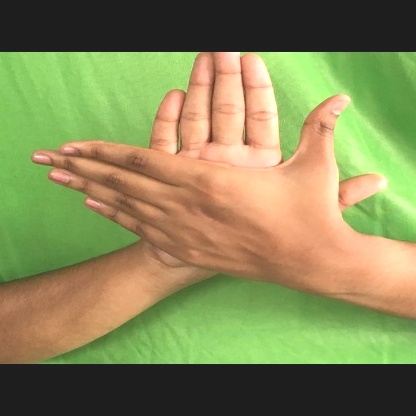
Mudra: Chakra